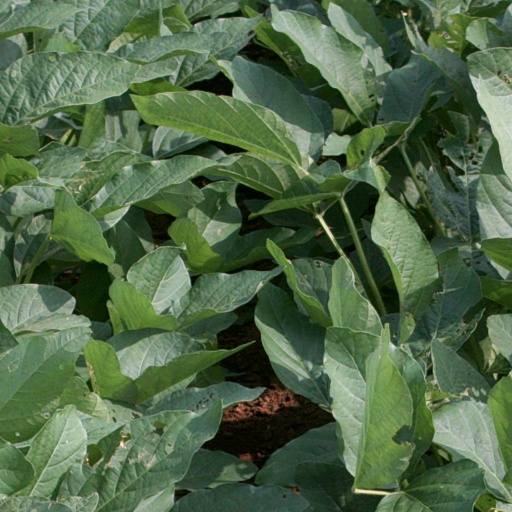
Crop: soybean